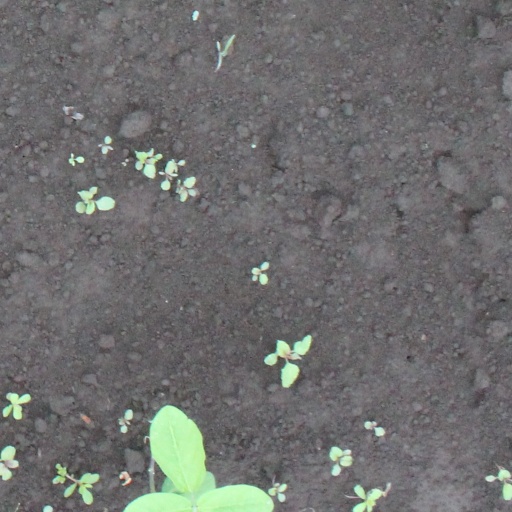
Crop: soybean